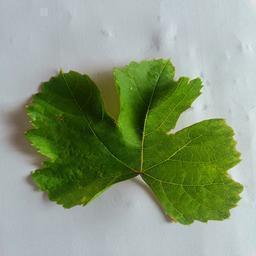
Label: Healthy Leaves